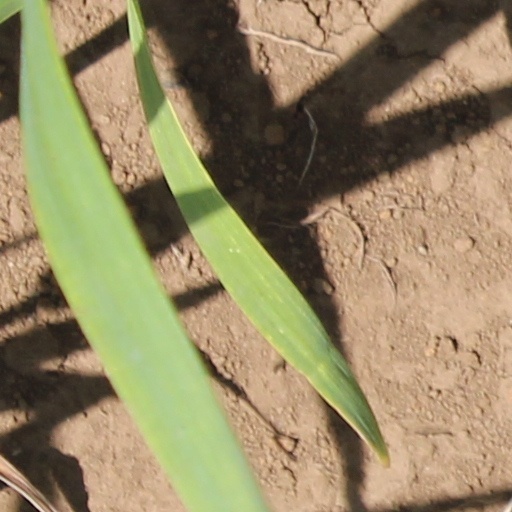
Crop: wheat